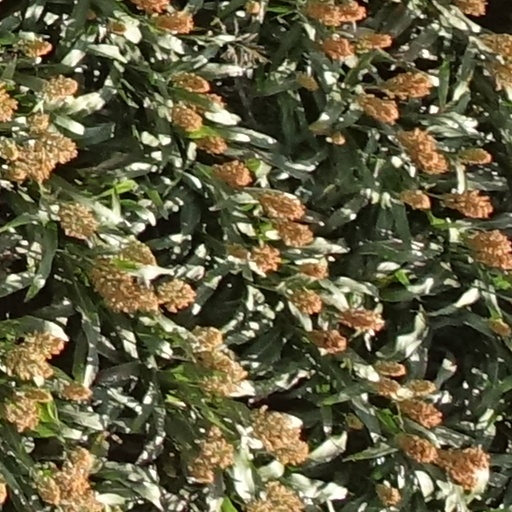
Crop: sorghum